Middle Tennessee

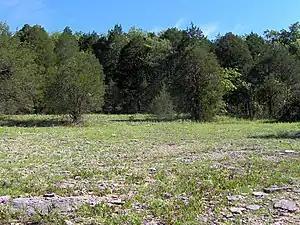
Cedar glades are a rare ecosystem found in the Nashville Basin and Highland Rim, where limestone bedrock is close to the surface

The first Europeans to reach what is now Middle Tennessee were probably an expedition in 1540–1541 led by Spanish conquistador Hernando De Soto. By the late 17th century, the French had begun to explore the Cumberland River valley in Middle Tennessee. In 1714, a group of French traders constructed a trading post at a site along the Cumberland River in modern-day Nashville that became known as French Lick. These settlers quickly established an extensive fur trading network with the local Native Americans, but by the 1740s the settlement had largely been abandoned. In the 1750s and 1760s, longhunters from Virginia explored much of Middle Tennessee, especially the Cumberland Plateau. In 1769, French-born fur trader Timothy Demonbreun established residence along the Cumberland River in present-day Nashville.